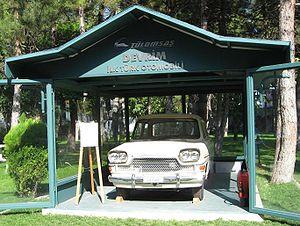
La Devrim a été la première automobile conçue et fabriquée en Turquie.